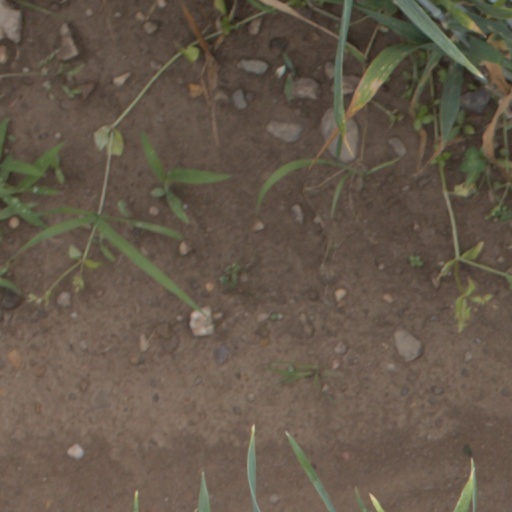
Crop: wheat